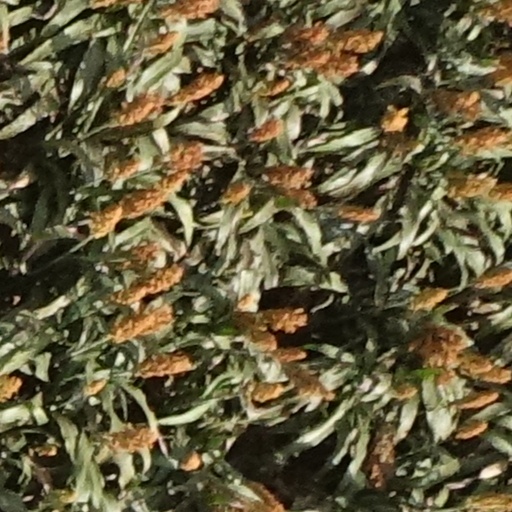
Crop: sorghum